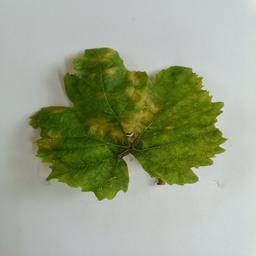
Label: Downy Mildew